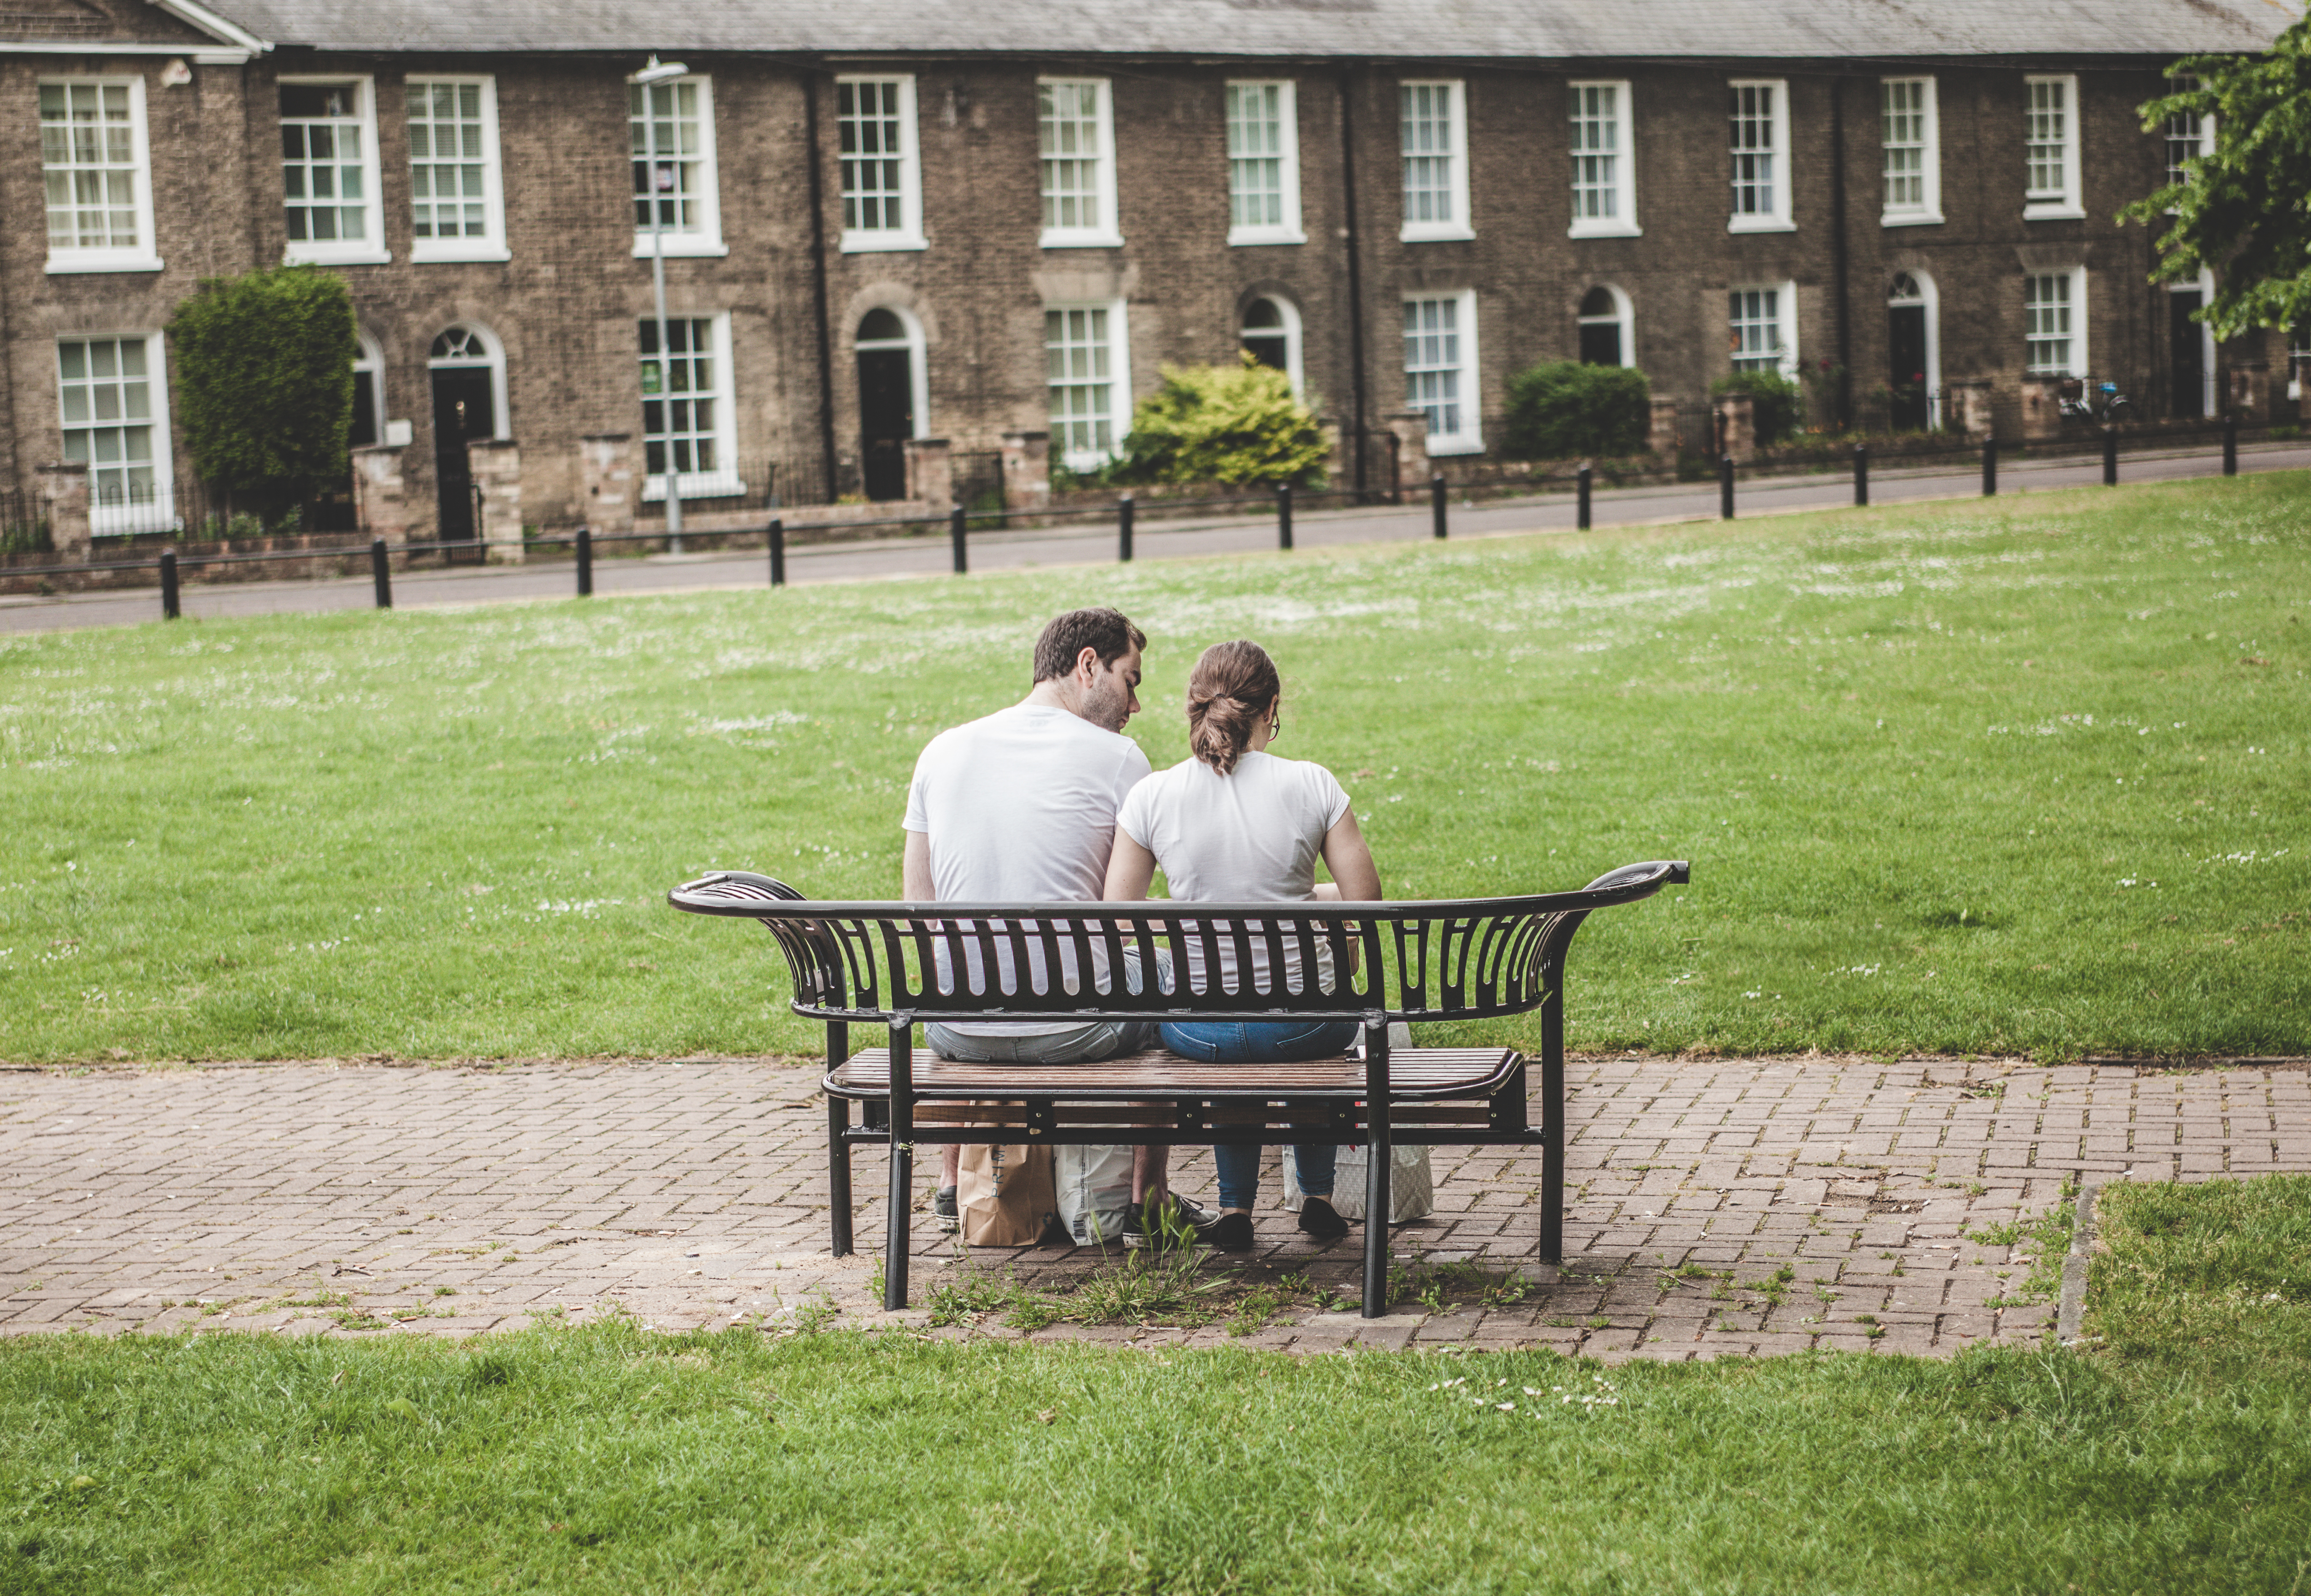
path, grass, architecture, bench, lawn, building, home, sitting, backyard, couple, leisure, ceremony, windows, lovers, estate